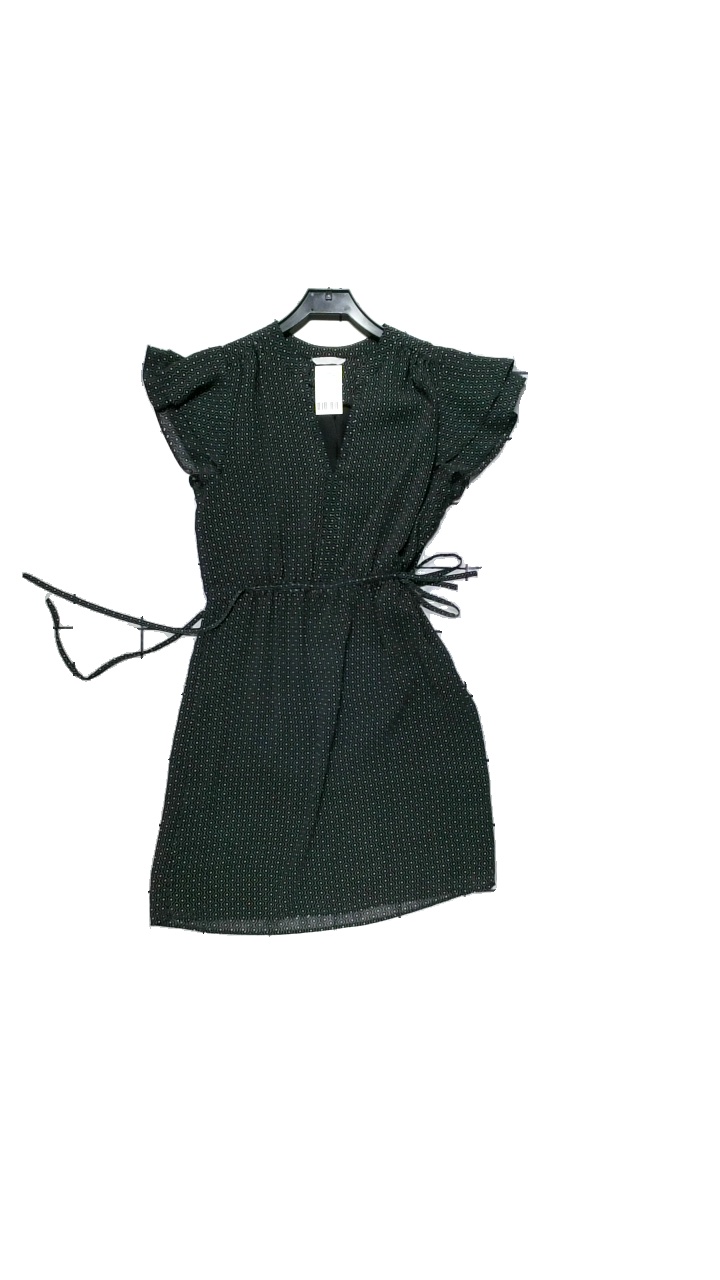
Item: Dress (Ladies)
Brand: H&m
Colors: White, Black
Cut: Regular
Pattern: Other
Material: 100% Polyester
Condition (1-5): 5
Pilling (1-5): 5
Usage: Reuse
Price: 50-100